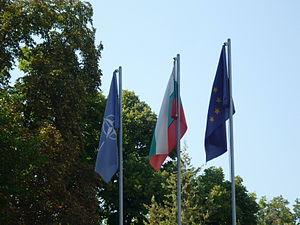
Drapeaux de l'Otan, de la Bulgarie, de l'Union européenne devant le Club militaire de Plovdiv, Bulgarie.
Le drapeau de la Bulgarie est le pavillon marchand et le drapeau national de la République de Bulgarie. Il a été adopté en 1879, un an après la libération du pays de l'Empire ottoman. Il se compose de trois bandes horizontales de largeur égale : blanc au-dessus, vert au milieu et rouge pour celle du bas. Le blanc symbolise la paix, le vert la fertilité des terres bulgares et le rouge le courage du peuple.
L’Organisation du traité de l'Atlantique nord est l'organisation politico-militaire mise en place par les pays signataires du traité de l'Atlantique nord afin de pouvoir remplir leurs obligations de sécurité et de défense collectives. Elle est le plus souvent désignée par son acronyme OTAN mais aussi fréquemment nommée l’Alliance atlantique ou l'Alliance nord atlantique, plus rarement l’Alliance euro-atlantique ou l’Alliance transatlantique, ou parfois, encore plus brièvement, simplement l’Alliance.
Si des civilisations se sont épanouies sur l'actuel territoire bulgare dès le néolithique et l'antiquité, l’histoire de la Bulgarie en tant qu'État commence au VIIᵉ siècle avec la fondation du royaume bulgare du bas-Danube par Asparoukh. Situé à la croisée des influences historiques, culturelles et linguistiques des Balkans, le premier empire bulgare fut un berceau culturel de l’Europe slave et s'étendit de la mer Adriatique à la mer Égée et à la mer Noire, avant d'être politiquement, mais non culturellement anéanti par l’Empire byzantin au XIᵉ siècle, de renaître de ses cendres au XIIᵉ siècle avec le Second empire bulgare, finalement conquis au XIVᵉ siècle par les Ottomans. Sa seconde renaissance au XIXᵉ siècle fut difficile : le congrès de Berlin, les guerres balkaniques et les deux guerres mondiales ne lui permirent pas de rassembler toutes les régions de culture bulgare pour retrouver l'étendue qui lui avait été reconnue au traité de San Stefano, et la contraignirent à subir une dictature de 45 ans après la Seconde Guerre mondiale.